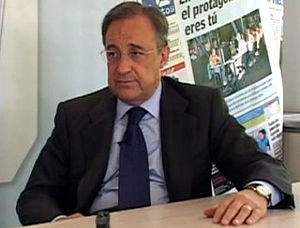
Florentino Pérez
Florentino Pérez Rodríguez er en spansk forretningsmand, tidligere politiker og nuværende præsident i den spanske fodboldklub Real Madrid samt præsident for ACS.